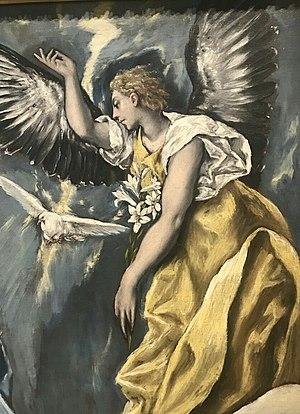
Le Greco, détail de L'Annonciation (1600-1610) du Musée des beaux-arts de Budapest (Hongrie).
L'Annonciation est une huile sur toile du Greco conservée au Musée des beaux-arts de Budapest.